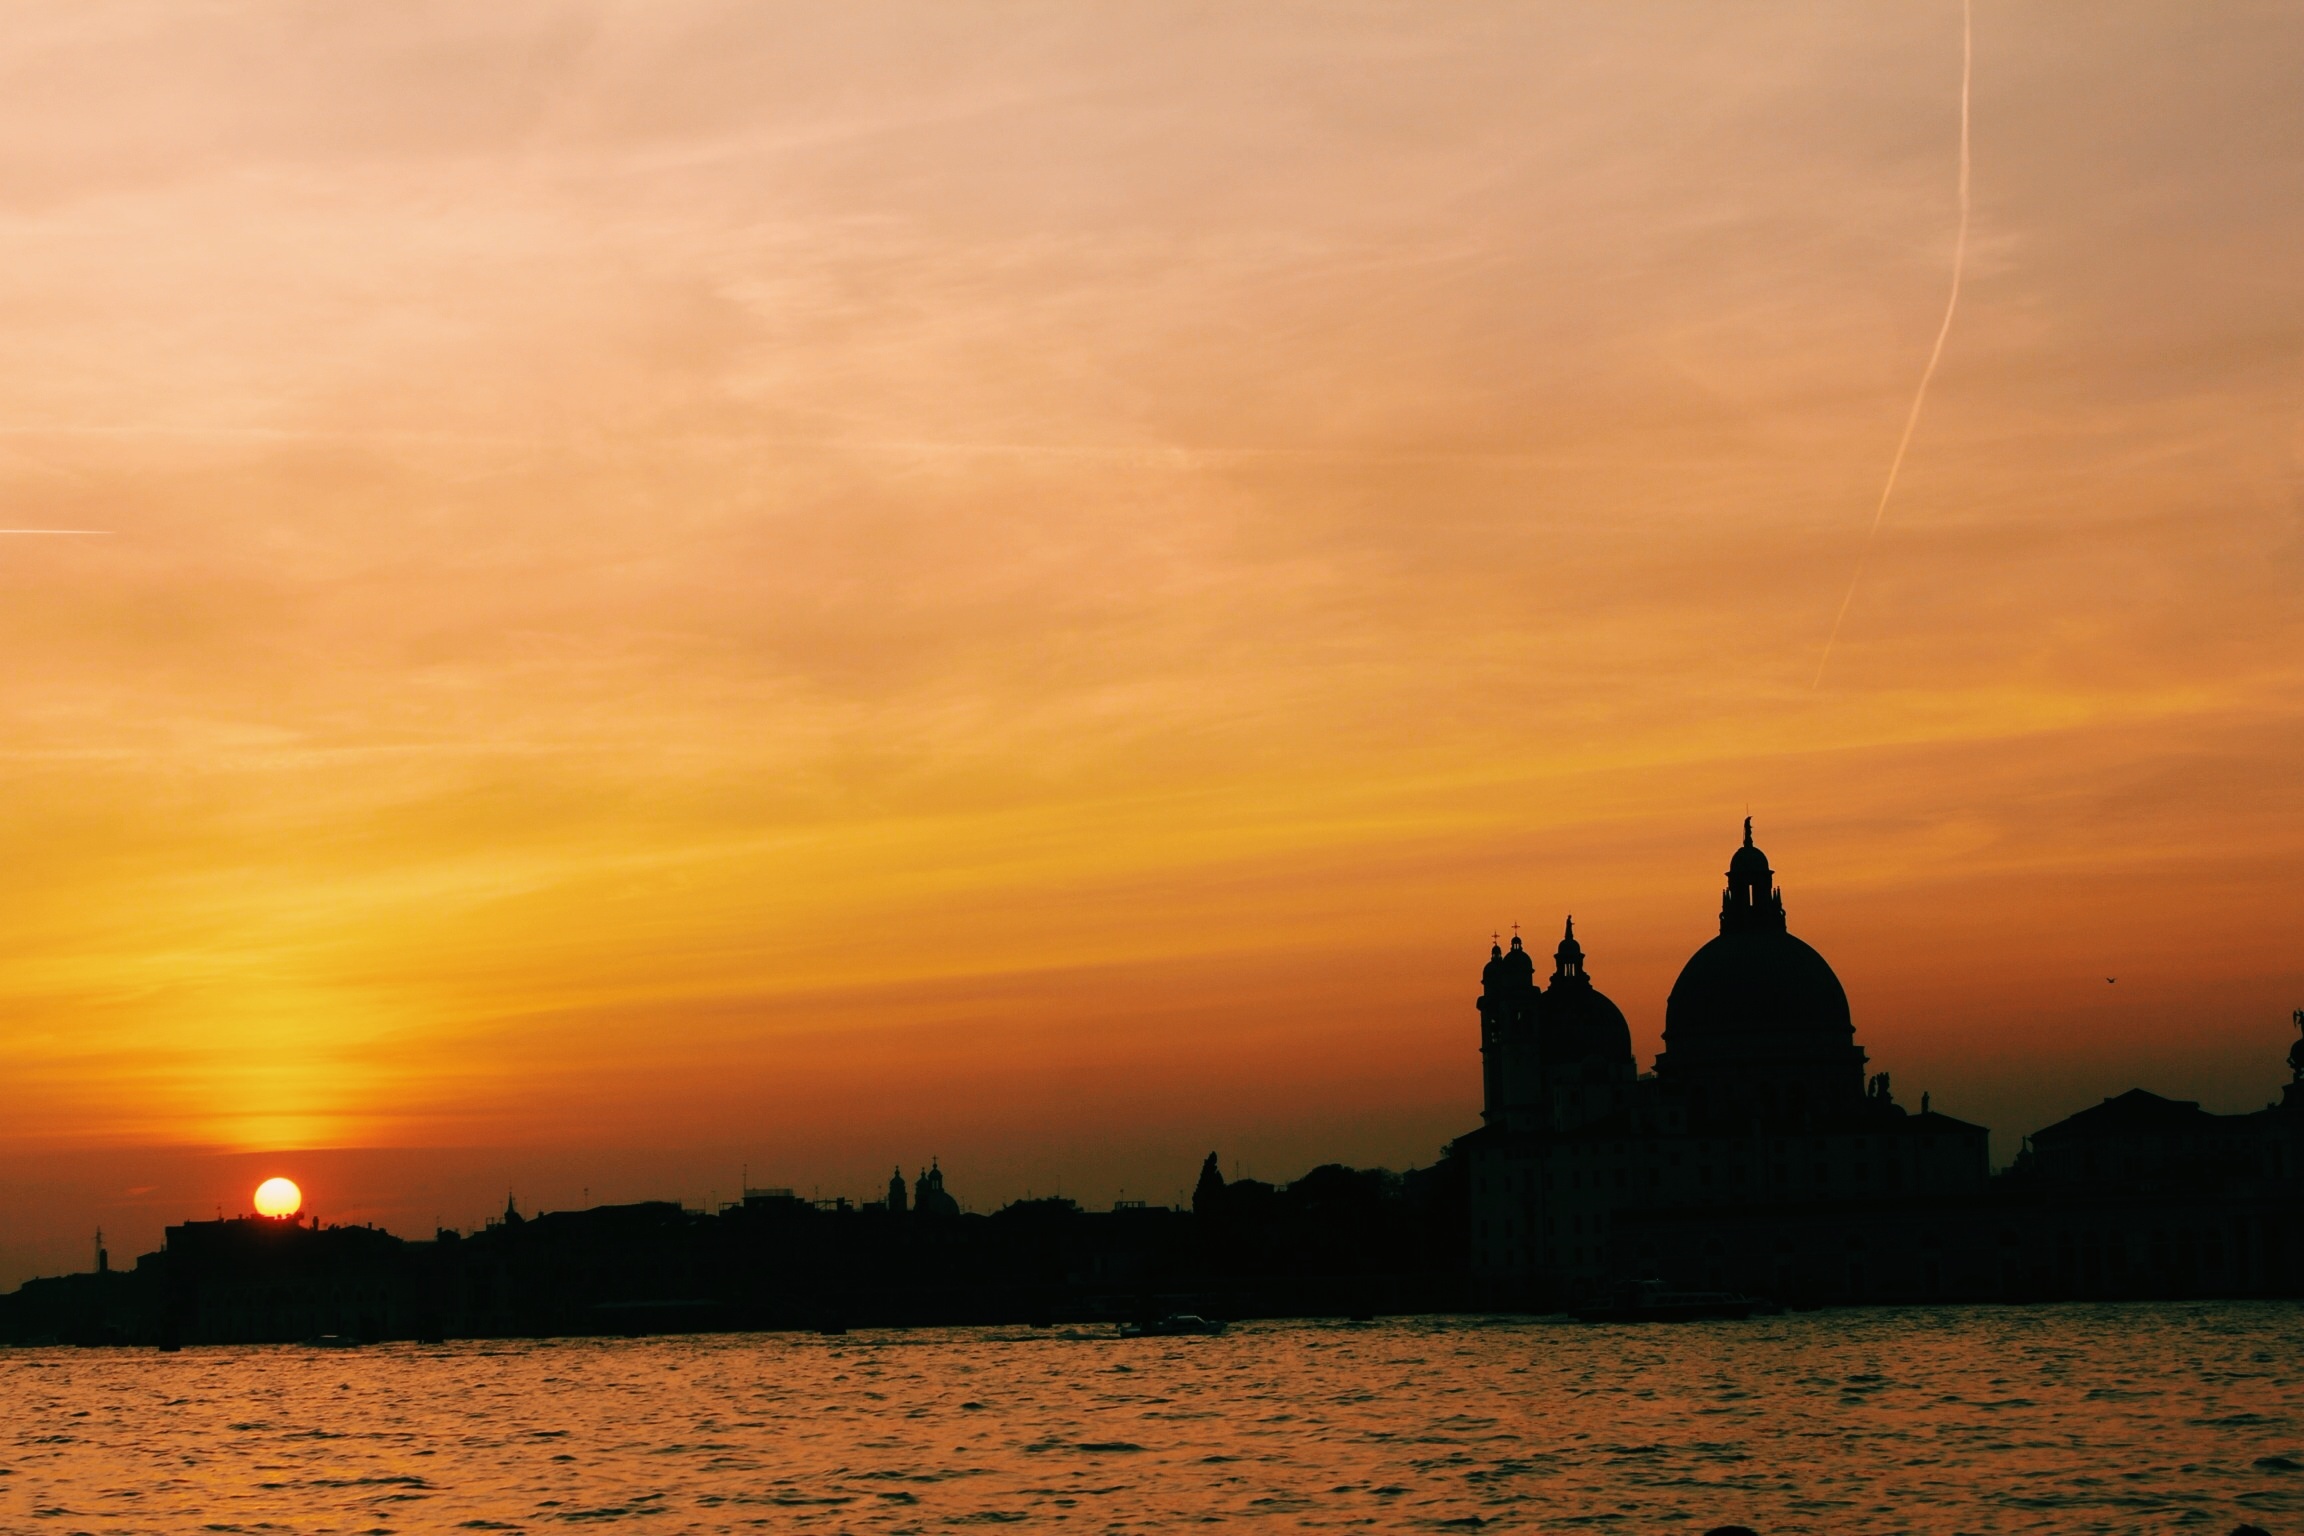
sea, coast, horizon, cloud, sky, sun, sunrise, sunset, sunlight, morning, dawn, dusk, evening, bay, afterglow, red sky at morning